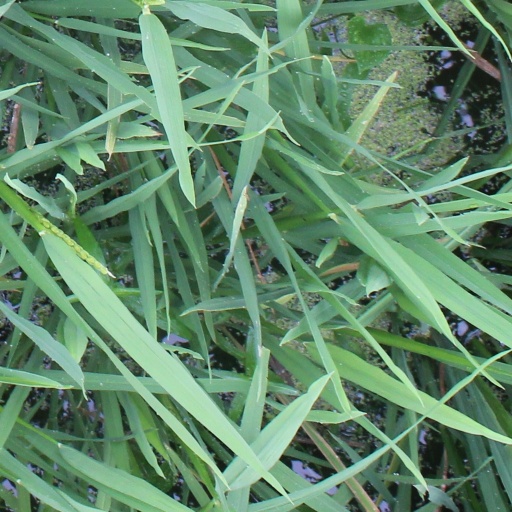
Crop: rice